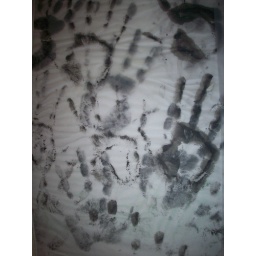
Closeup showing paint hand prints on layers of paper describing the build up of handprints on the door over time.